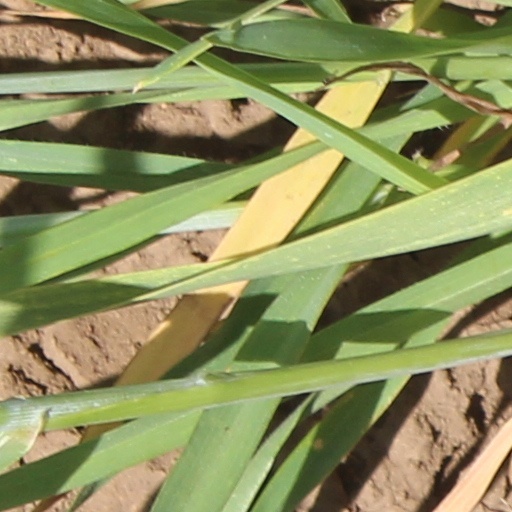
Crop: wheat